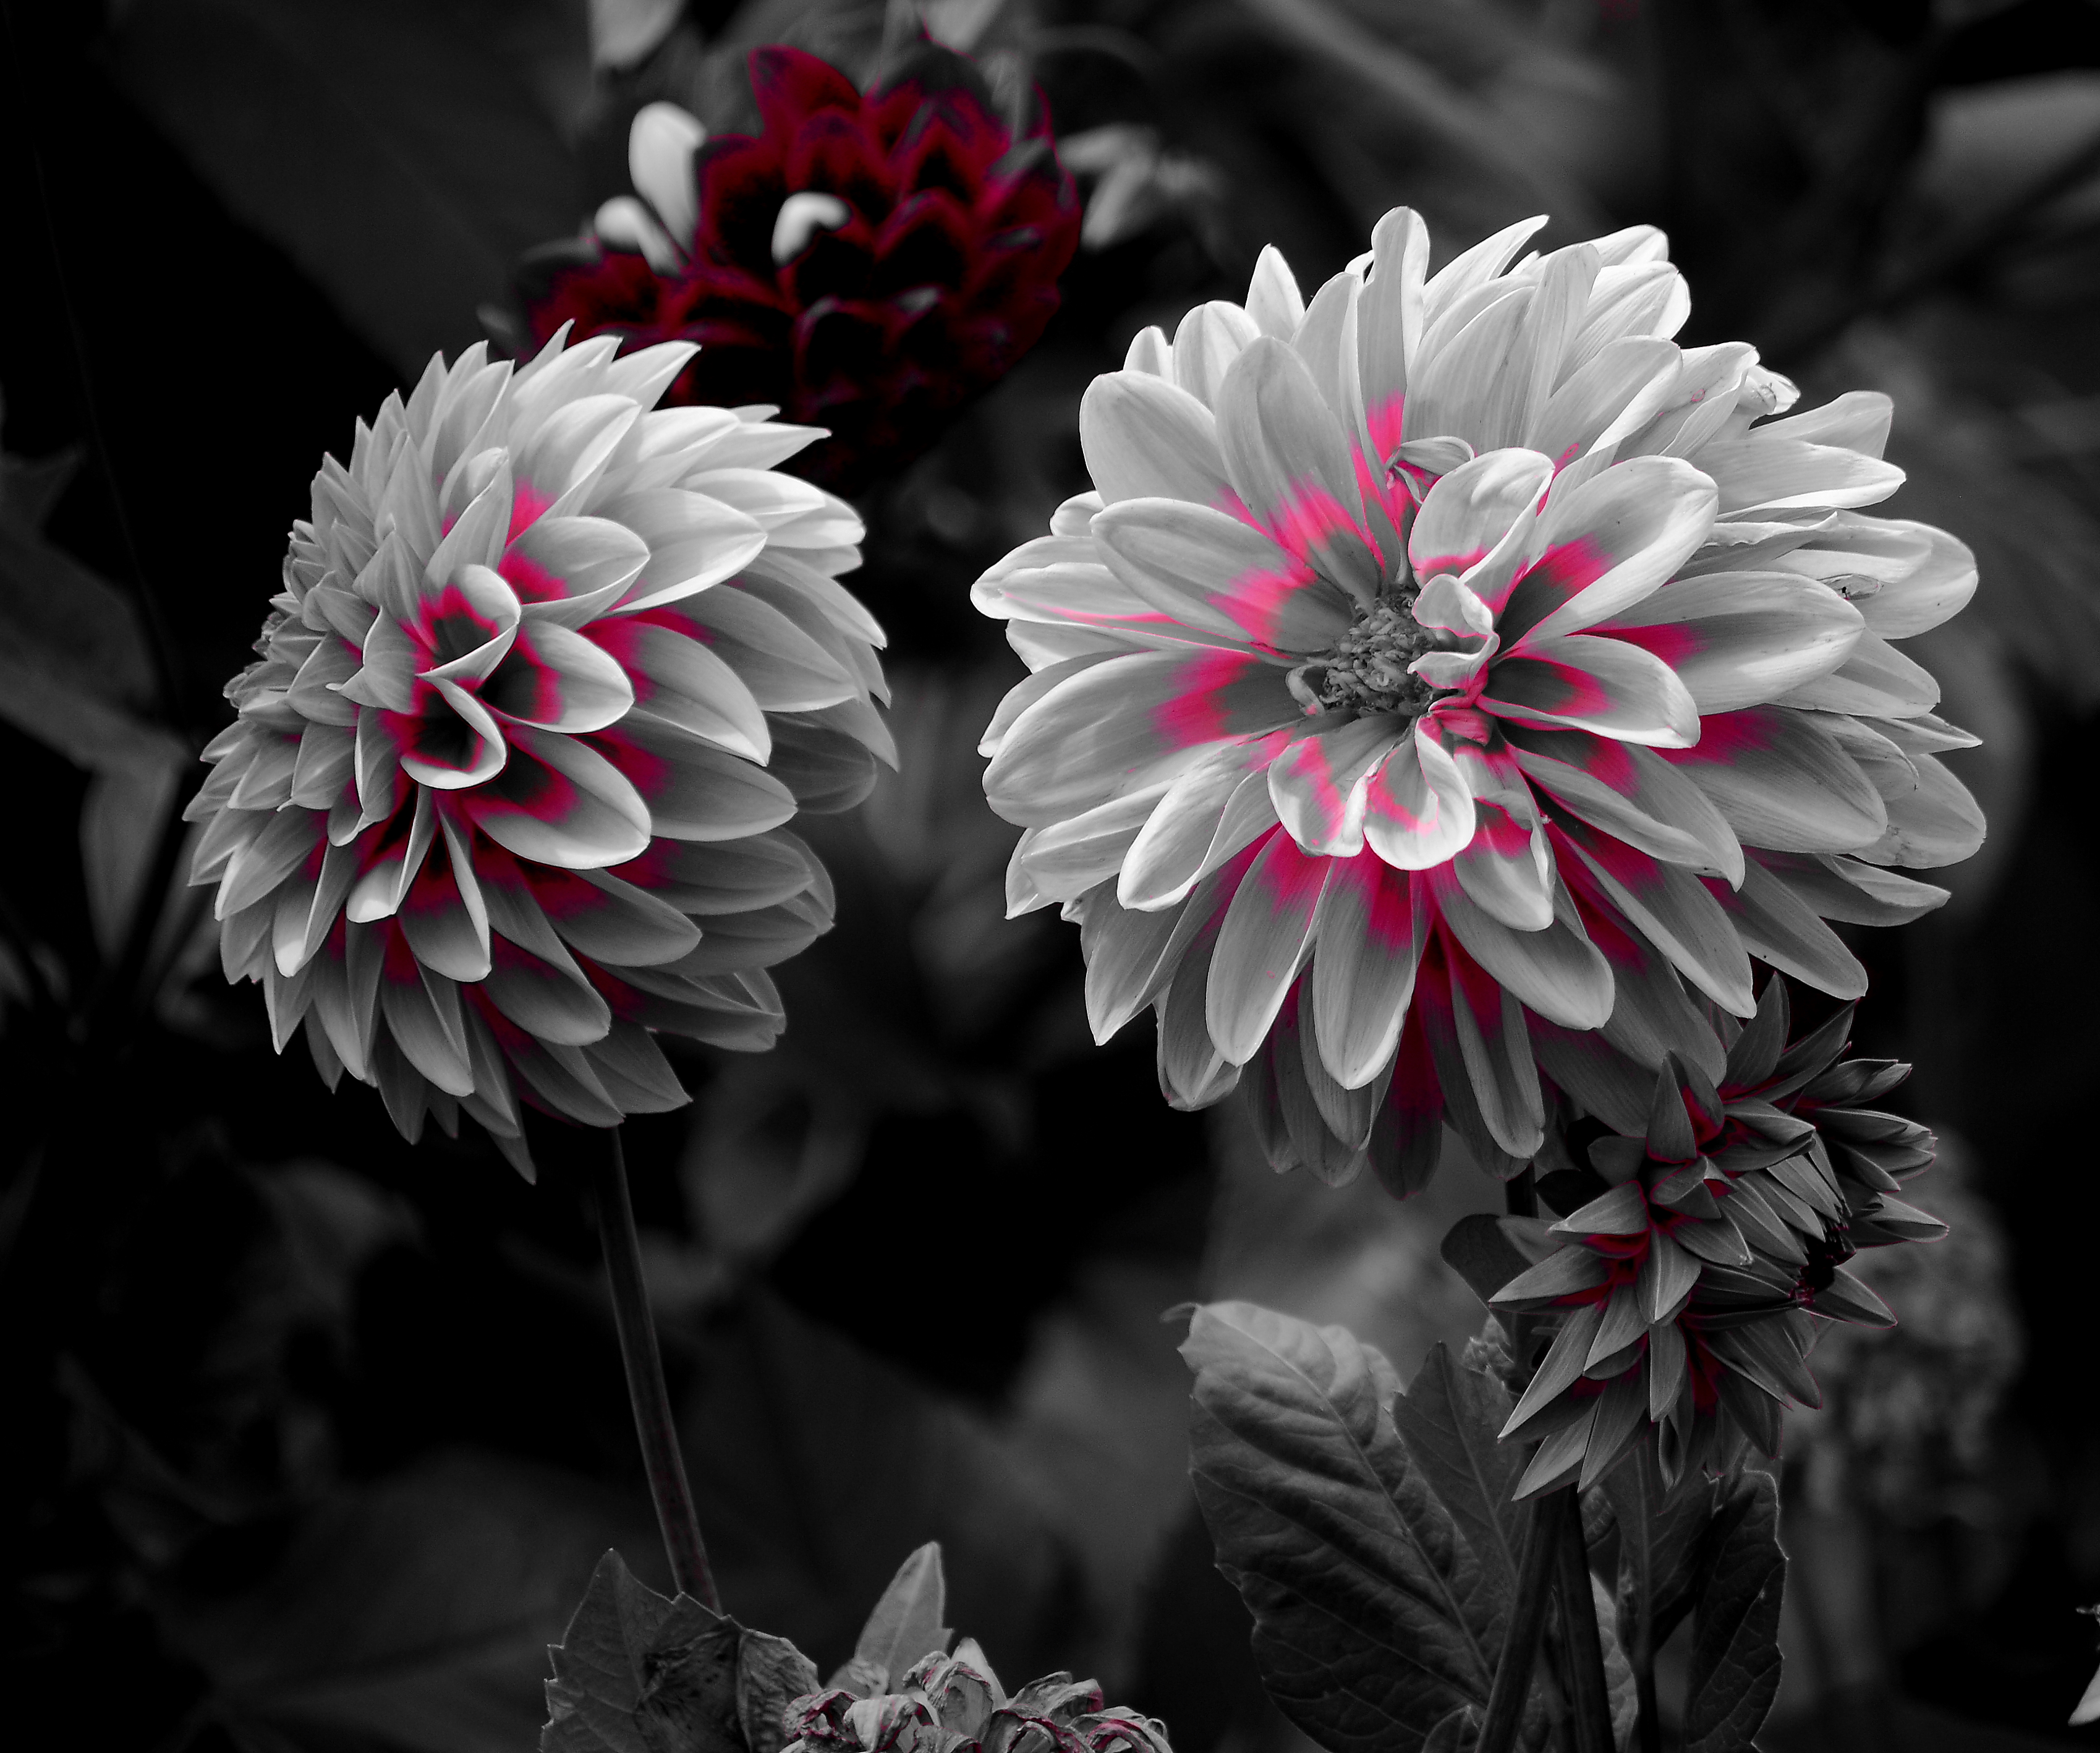
nature, black and white, plant, photography, flower, petal, daisy, red, monochrome, flora, flowers, dahlia, naturaleza, flores, ggl1, nikond5100, macro photography, flowering plant, daisy family, monochrome photography, land plant